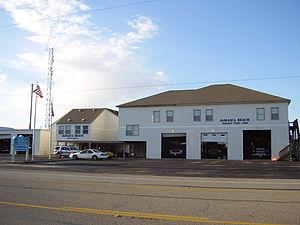
Jamaica Beach est une ville américaine, située dans le comté de Galveston, dans l’État du Texas.